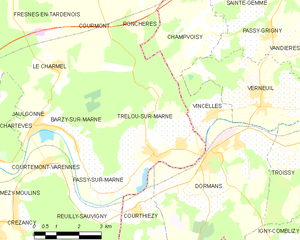
Carte des communes françaises: Trélou-sur-Marne